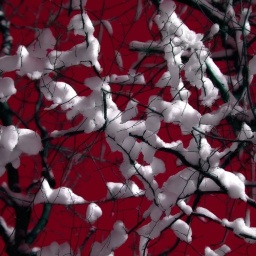
Snow under red sky